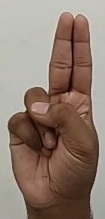
ASL sign: U